Almost a Man

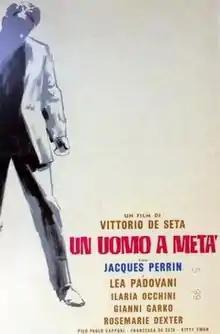

Almost a Man (also known as Half a Man) is a 1966 Italian drama film co-written and directed by Vittorio De Seta. The film entered the competition at the 1966 Venice Film Festival, in which Jacques Perrin was awarded with the Volpi Cup for Best Actor.